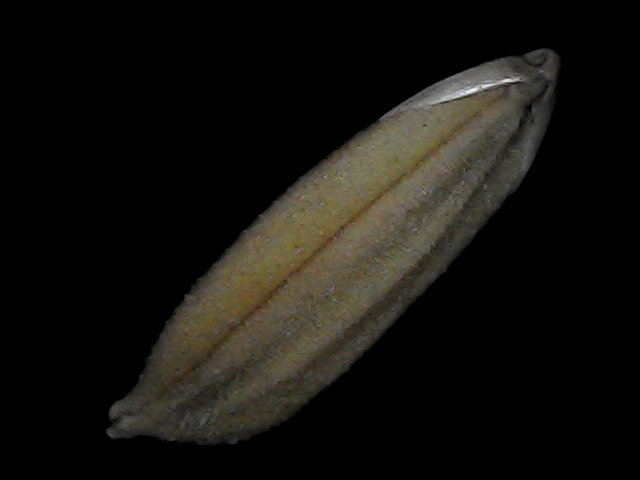
Rice variety: Bd72